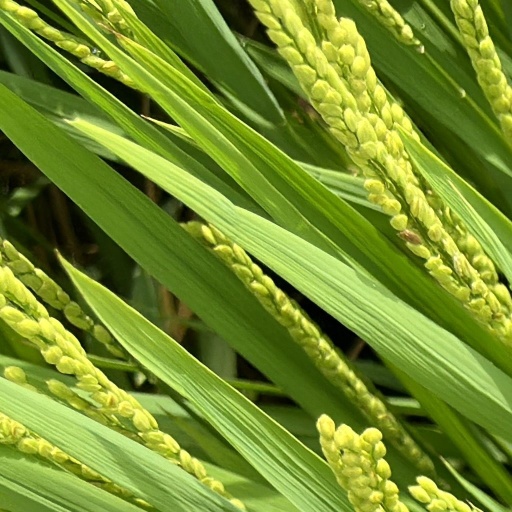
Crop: rice